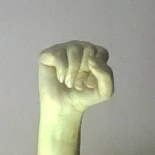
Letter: saad